Metaxades

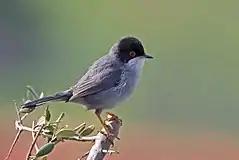
Sylvia melanocephala

Once their clothing was inspected, the hostess would place the first egg-gift (symbolizing a good start and fertility) in a flower basket, and provide money (the para) to the leader of the group to guide them. Historically, money was not always part of the event, but it became integrated later with the commodification of life and societal changes.